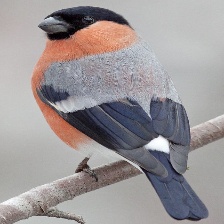
Species: EURASIAN BULLFINCH
Scientific name: PYRRHULA PYRRHULA